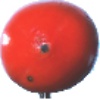
Label: kaki